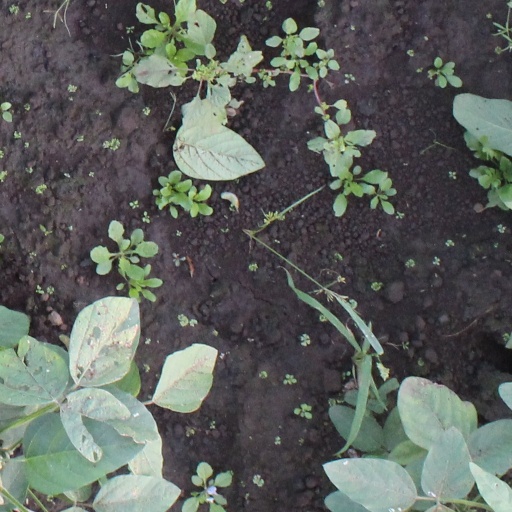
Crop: soybean